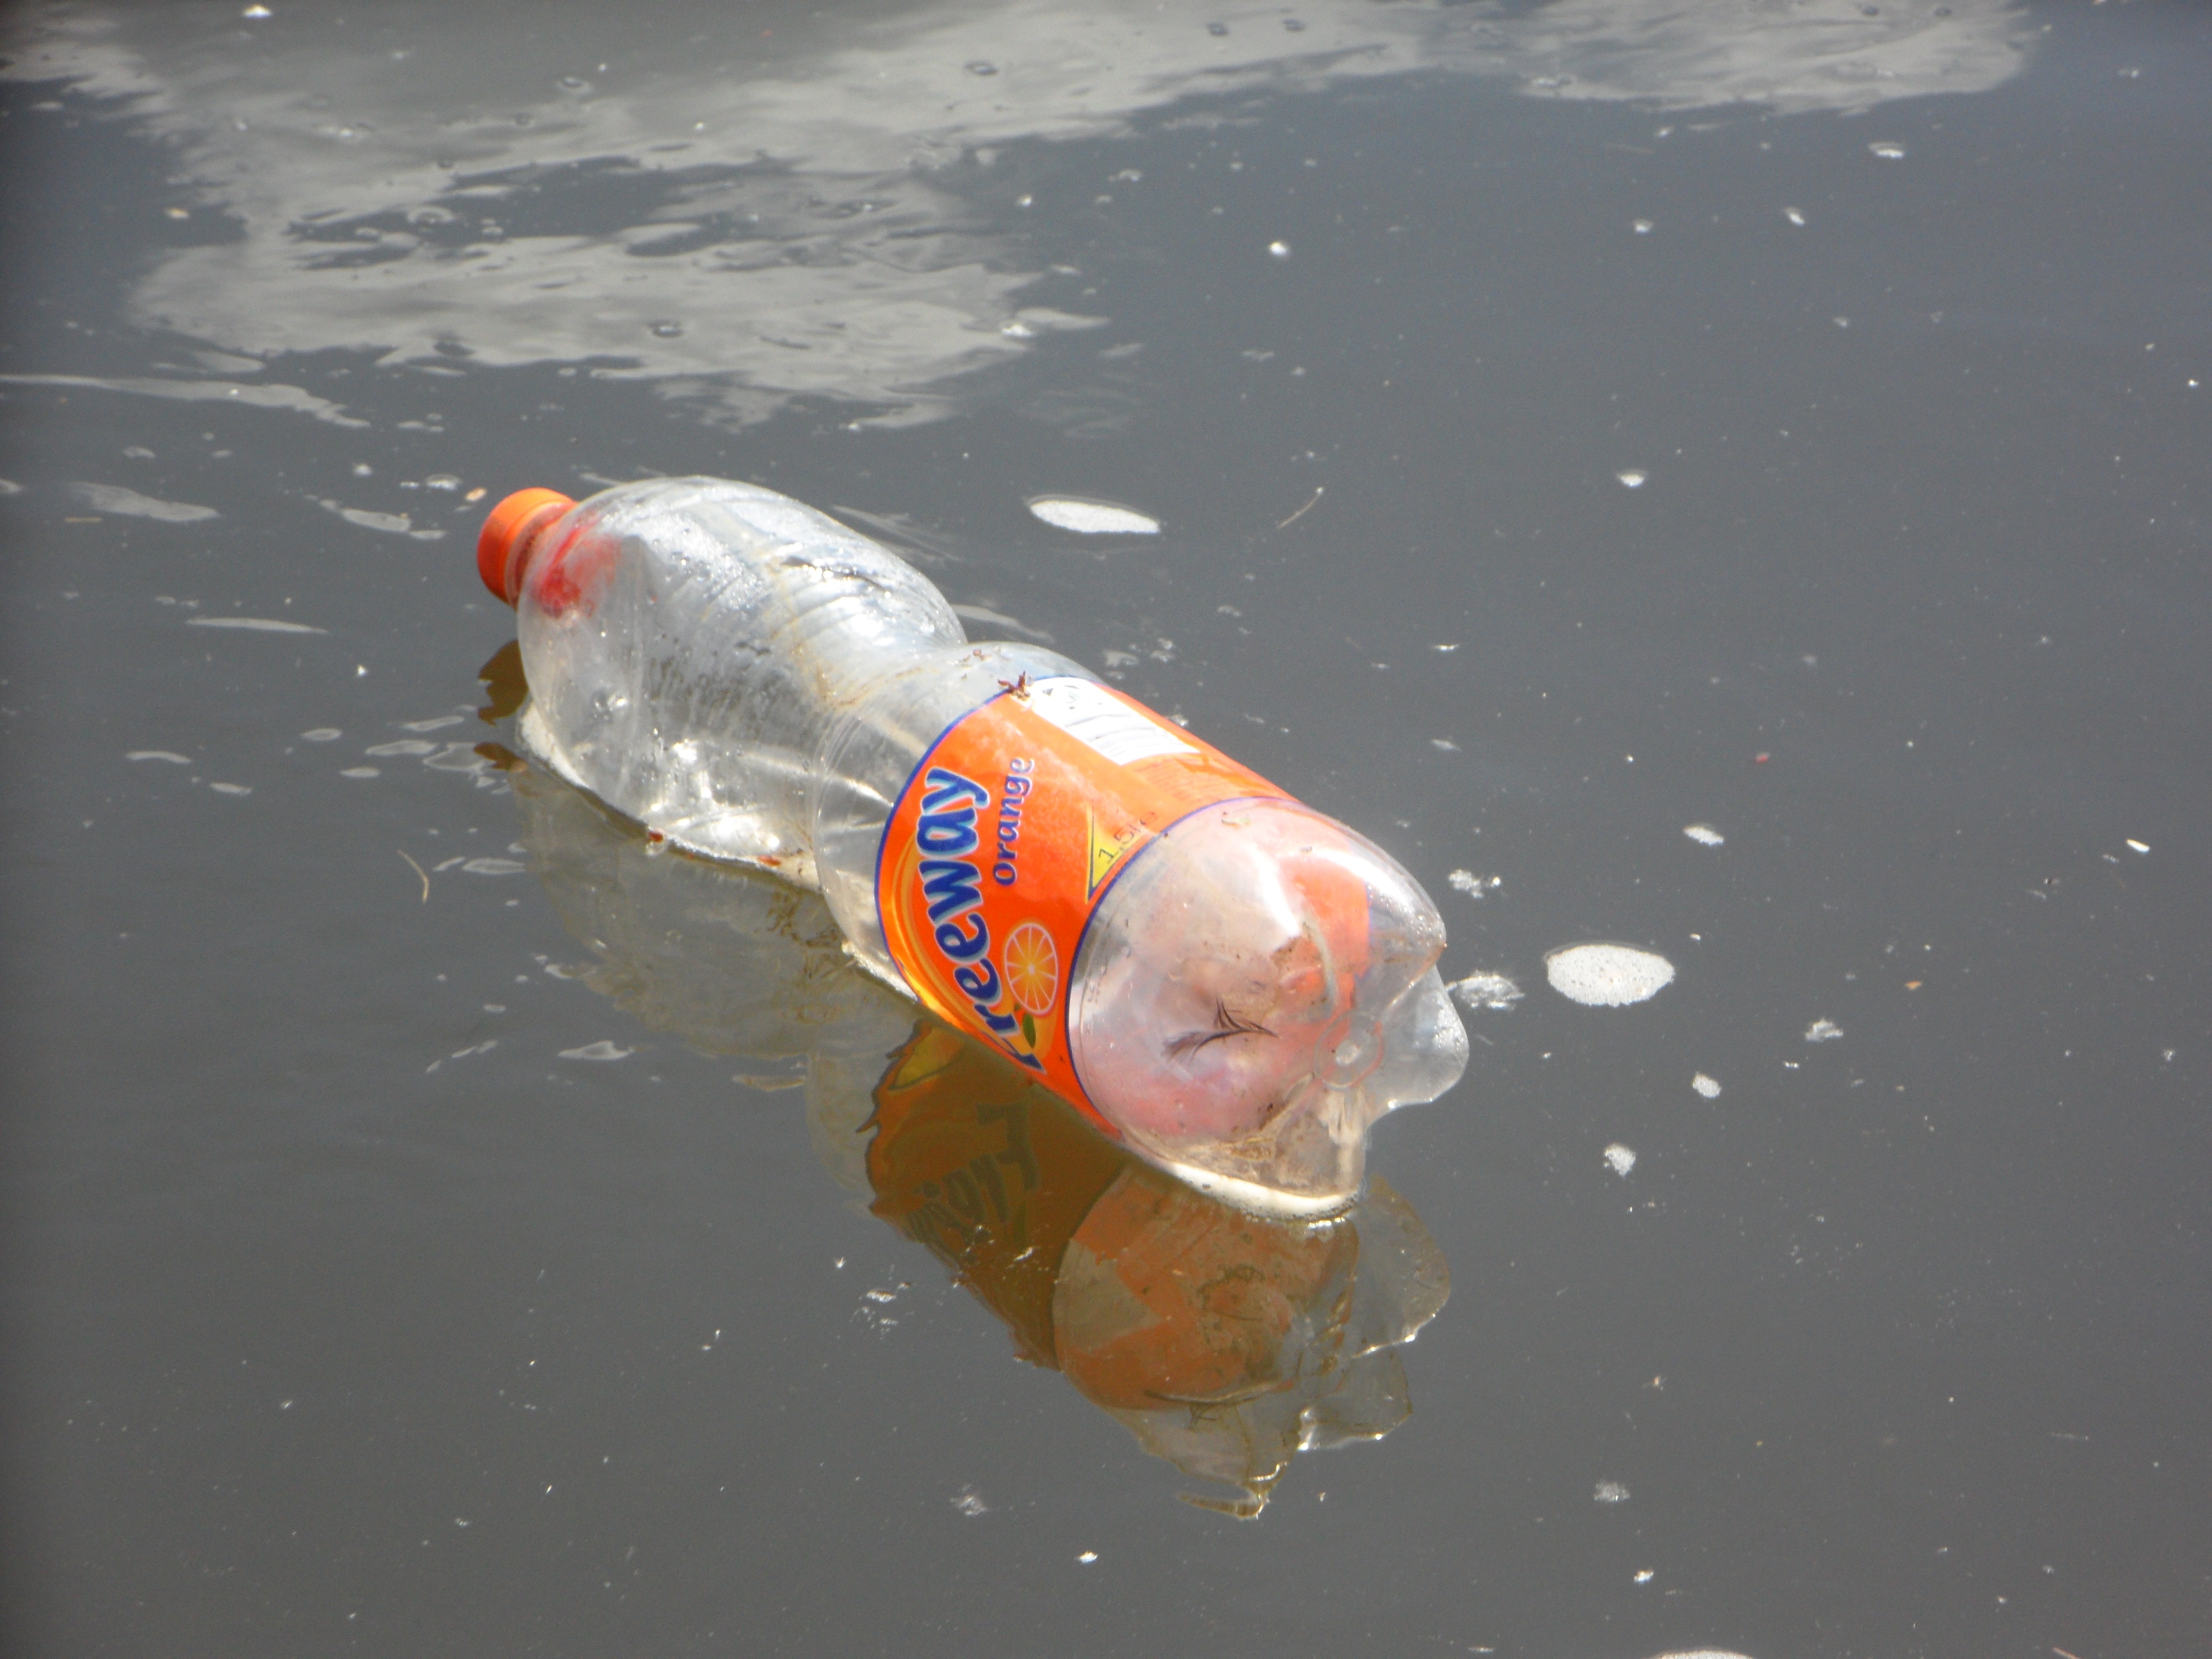
water, plastic, river, environment, bottle, fish, danube, waste, garbage, goldfish, koi, pollution, thrown away, disposed of, plastic waste